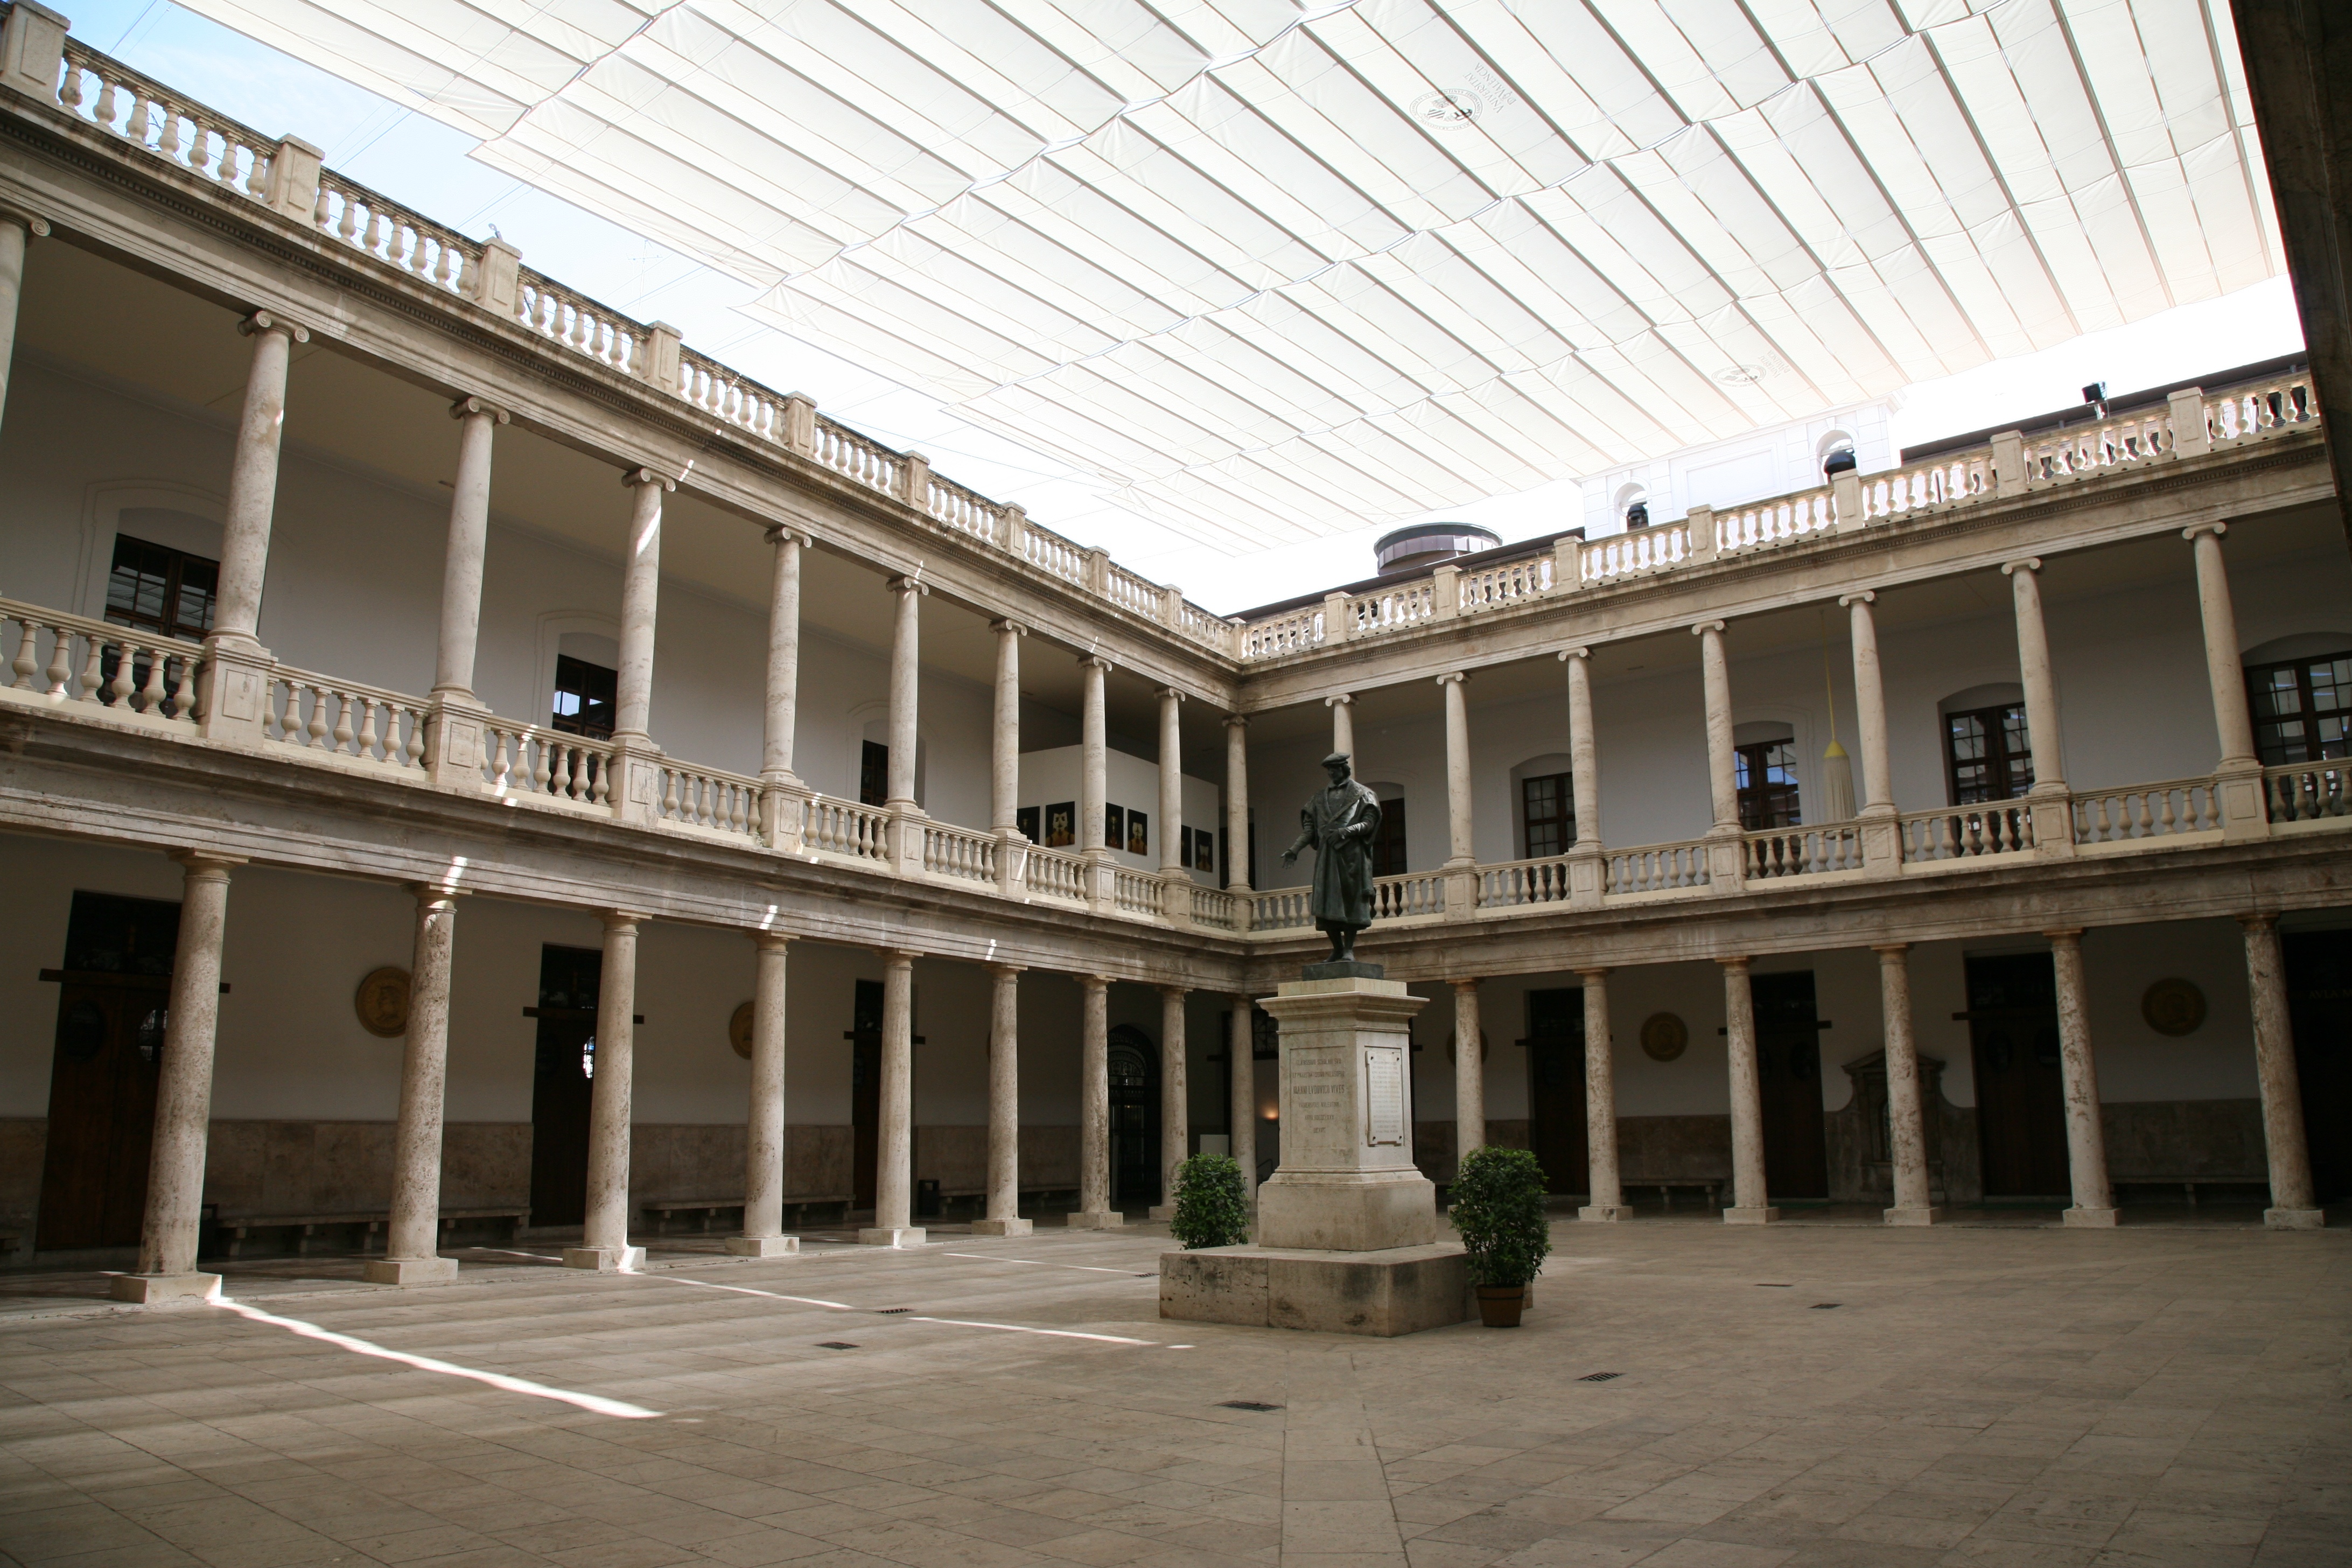
architecture, structure, building, palace, city, column, plaza, facade, spain, espagne, university, arquitectura, valencia, espanha, arcade, tourist attraction, estate, espana, spanien, spagna, universit, spanje, espanya, valence, universidad, ancient history